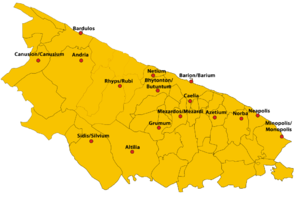
Les Peucètes était une ancienne population italique d'Apulie. Certains prétendent que le nom est en fait un péjoratif utilisé par les Grecs pour désigner cette même population, connue sous le terme Poedicli. Un autre nom utilisé sur des cartes géographiques du Moyen Âge était Poediculi pour désigner les habitants des collines des Murges. Les Peucètes avec les Dauniens formaient le peuple des Iapyges ou Apuliens. Les premiers se sont installés dans le centre des Pouilles